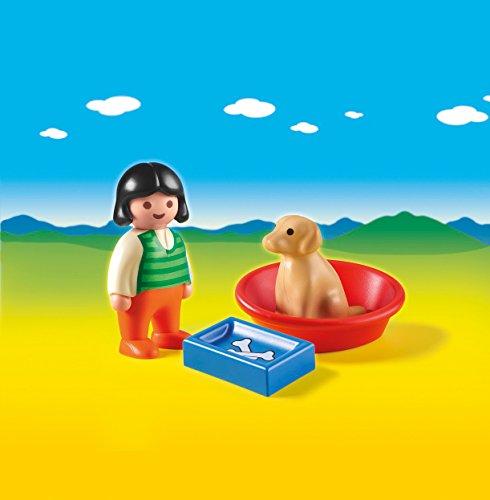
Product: PLAYMOBIL 1.2.3 Girl with Dog
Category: Toys & Games | Building Toys | Building Sets
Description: Teach an old dog a new trick with the Girl with Dog.
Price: $12.88
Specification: ProductDimensions:7.6x1.2x6.7inches|ItemWeight:2.88ounces|ShippingWeight:2.88ounces(Viewshippingratesandpolicies)|DomesticShipping:ItemcanbeshippedwithinU.S.|InternationalShipping:ThisitemcanbeshippedtoselectcountriesoutsideoftheU.S.LearnMore|ASIN:B00GM9C5E2|Itemmodelnumber:6796|Manufacturerrecommendedage:18months-5years